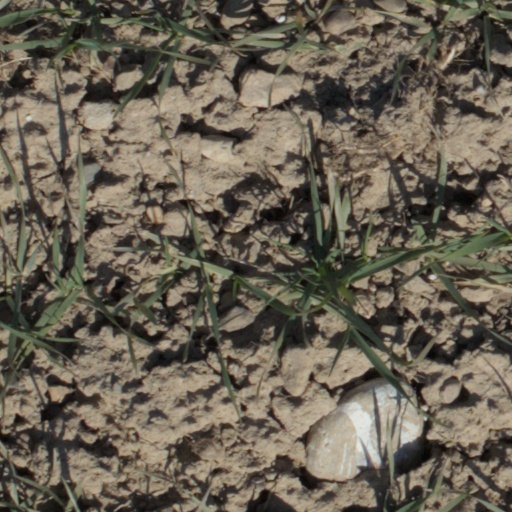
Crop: wheat